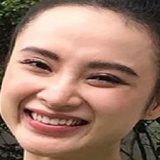
diễn viên Angela Phương Trinh